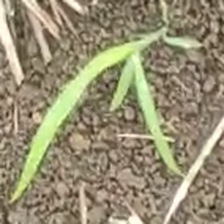
Weed species: Digitaria_SP_(Digitaria Sanguinalis )